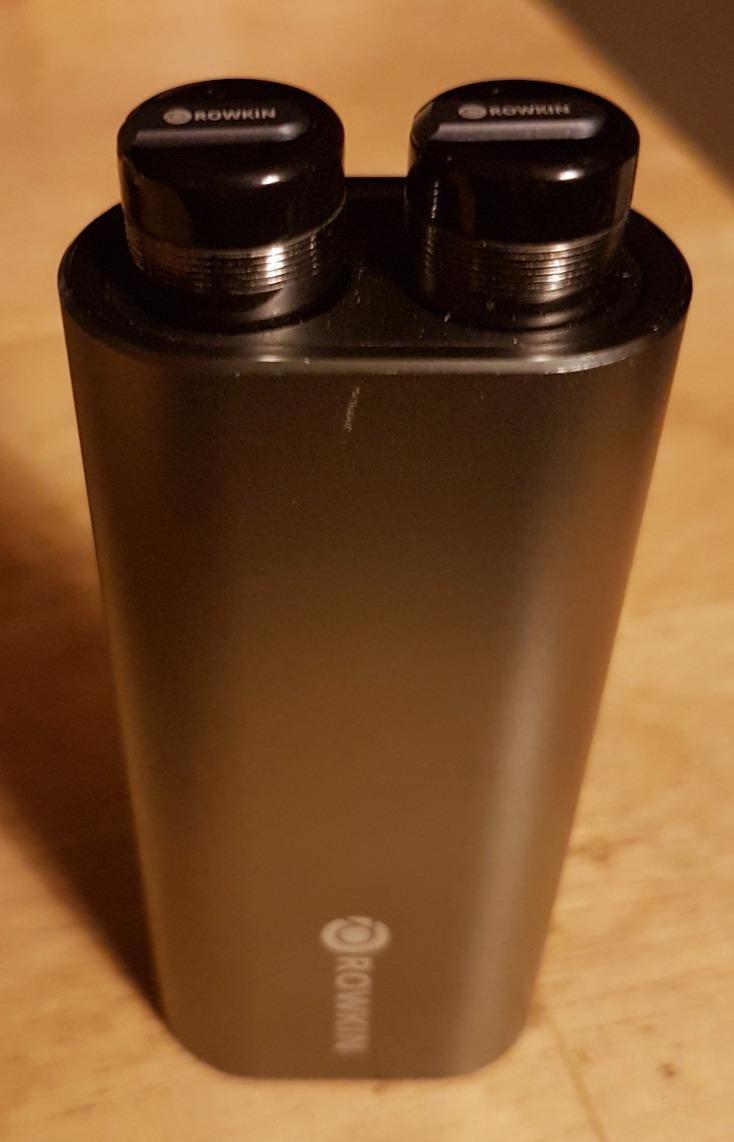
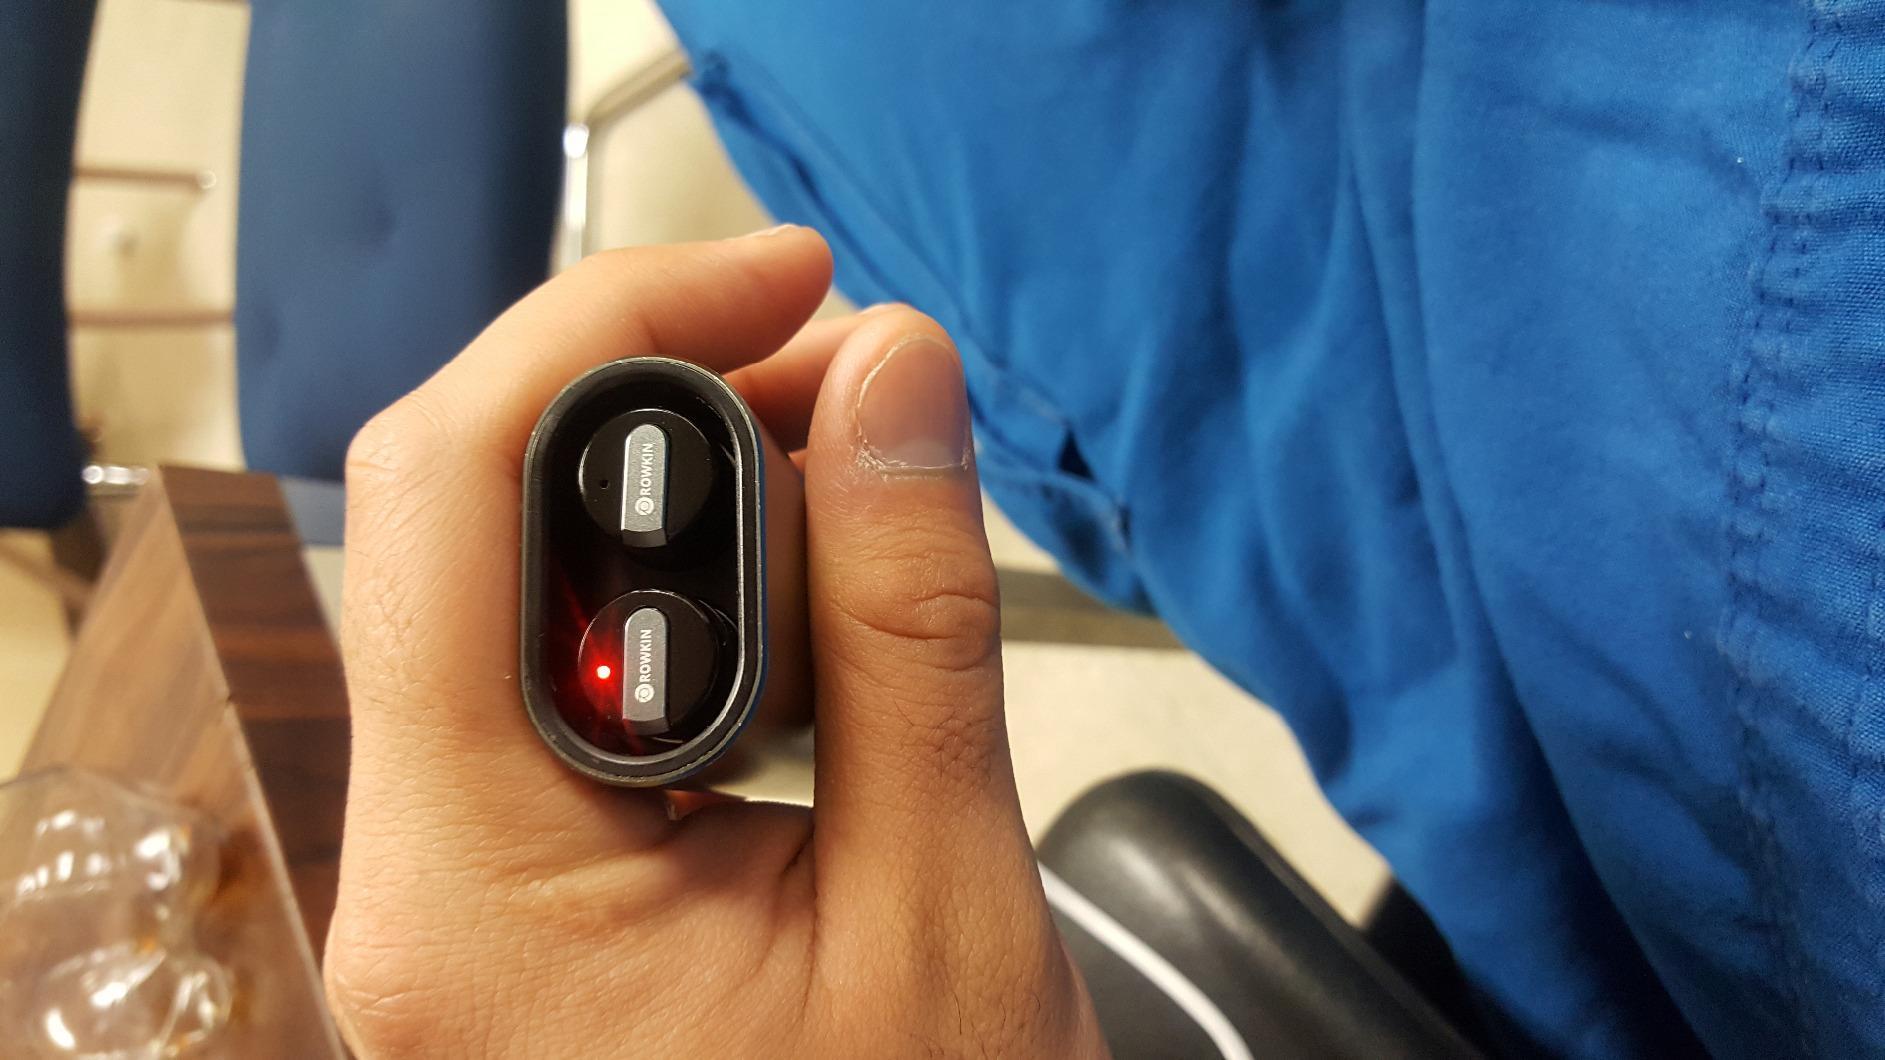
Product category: headphones
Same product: yes